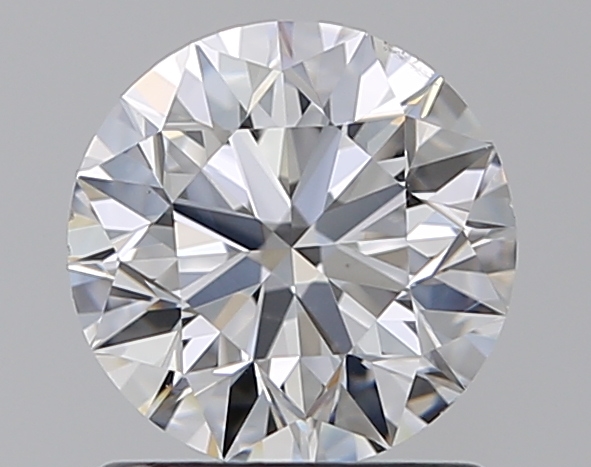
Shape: round
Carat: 1.01
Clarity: SI1
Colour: E
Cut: EX
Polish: EX
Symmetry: EX
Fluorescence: N
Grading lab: GIA
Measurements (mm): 6.36 x 6.39 x 4.01